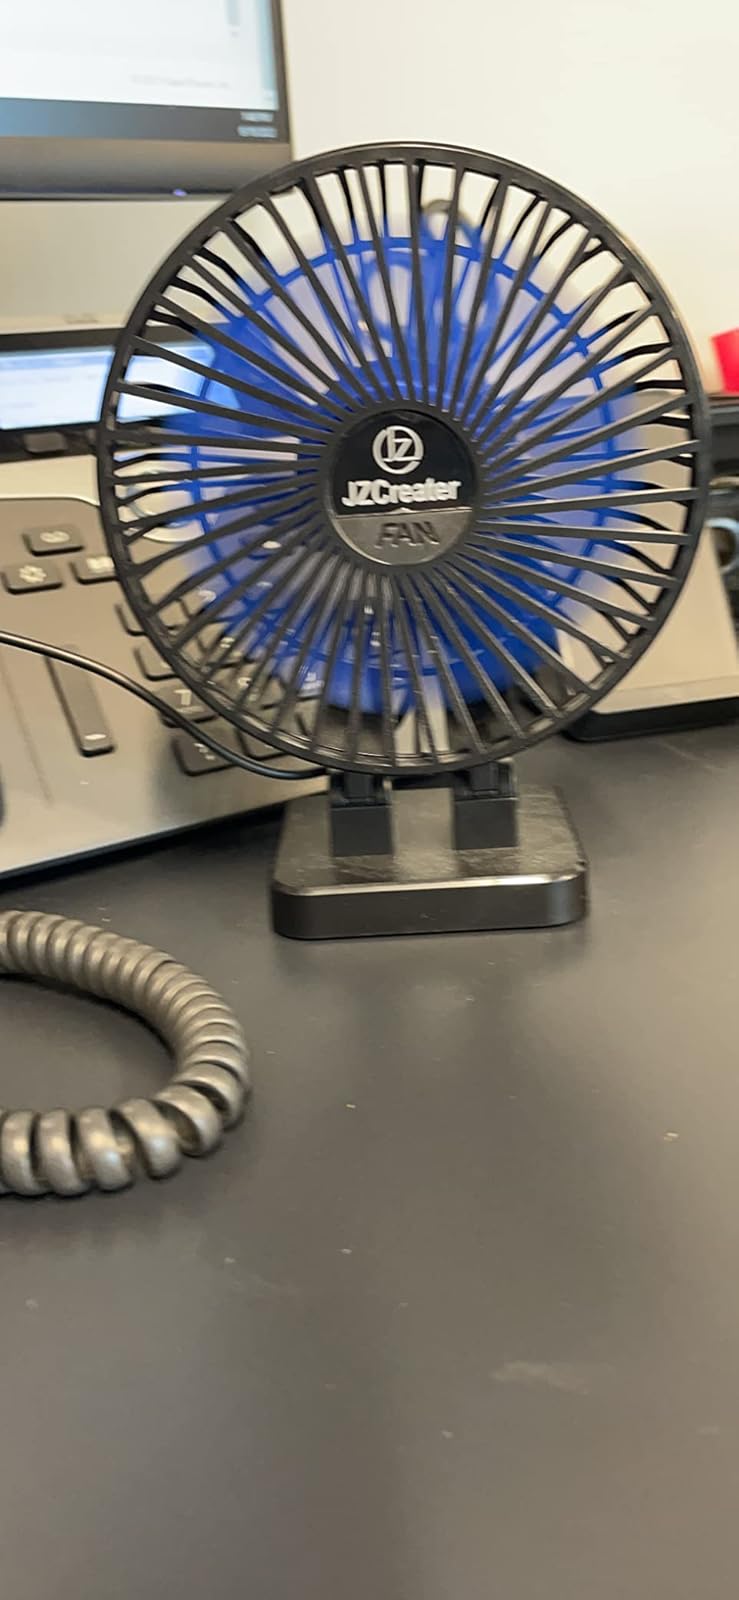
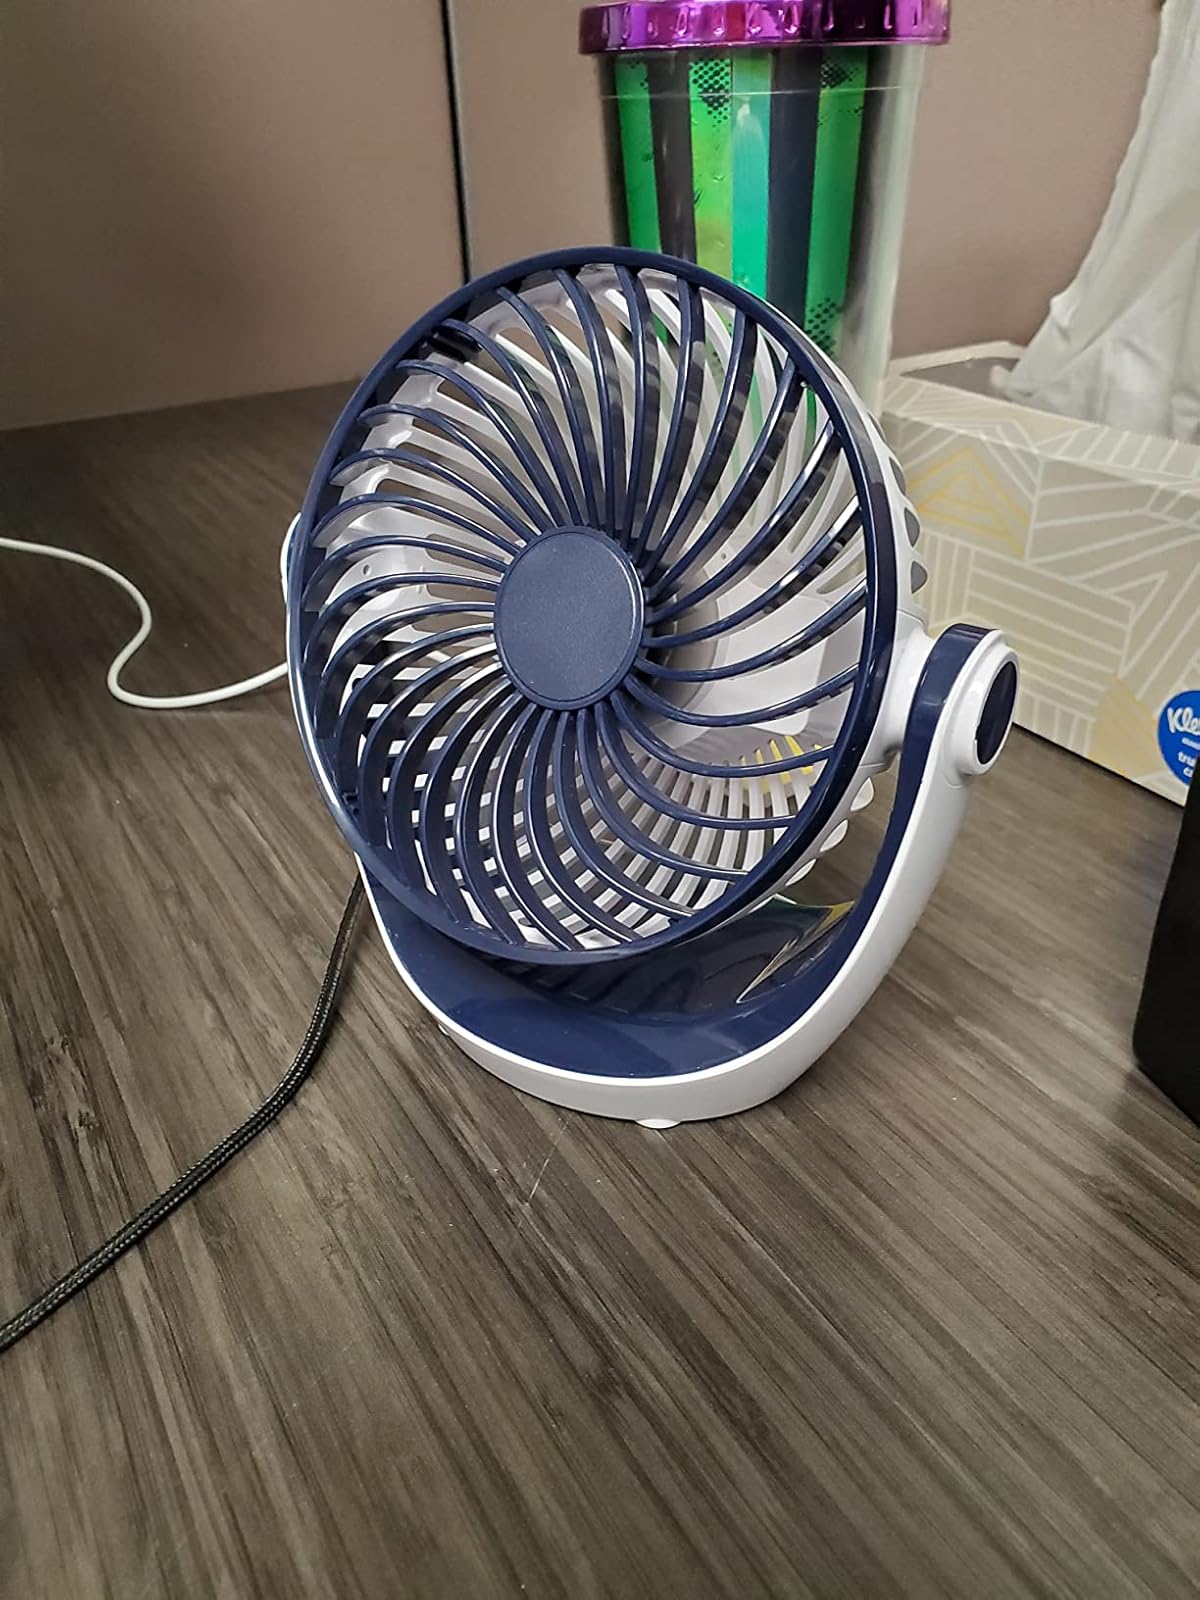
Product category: fan
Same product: no